Christoph Ernst Friedrich Weyse

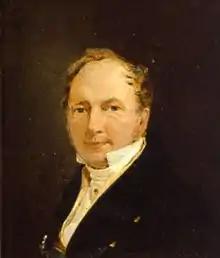
C. E. F. Weyse, painted by C. A. Jensen

Christoph(er) Ernst Friedrich Weyse (5 March 1774 – 8 October 1842) was a Danish composer during the Danish Golden Age.